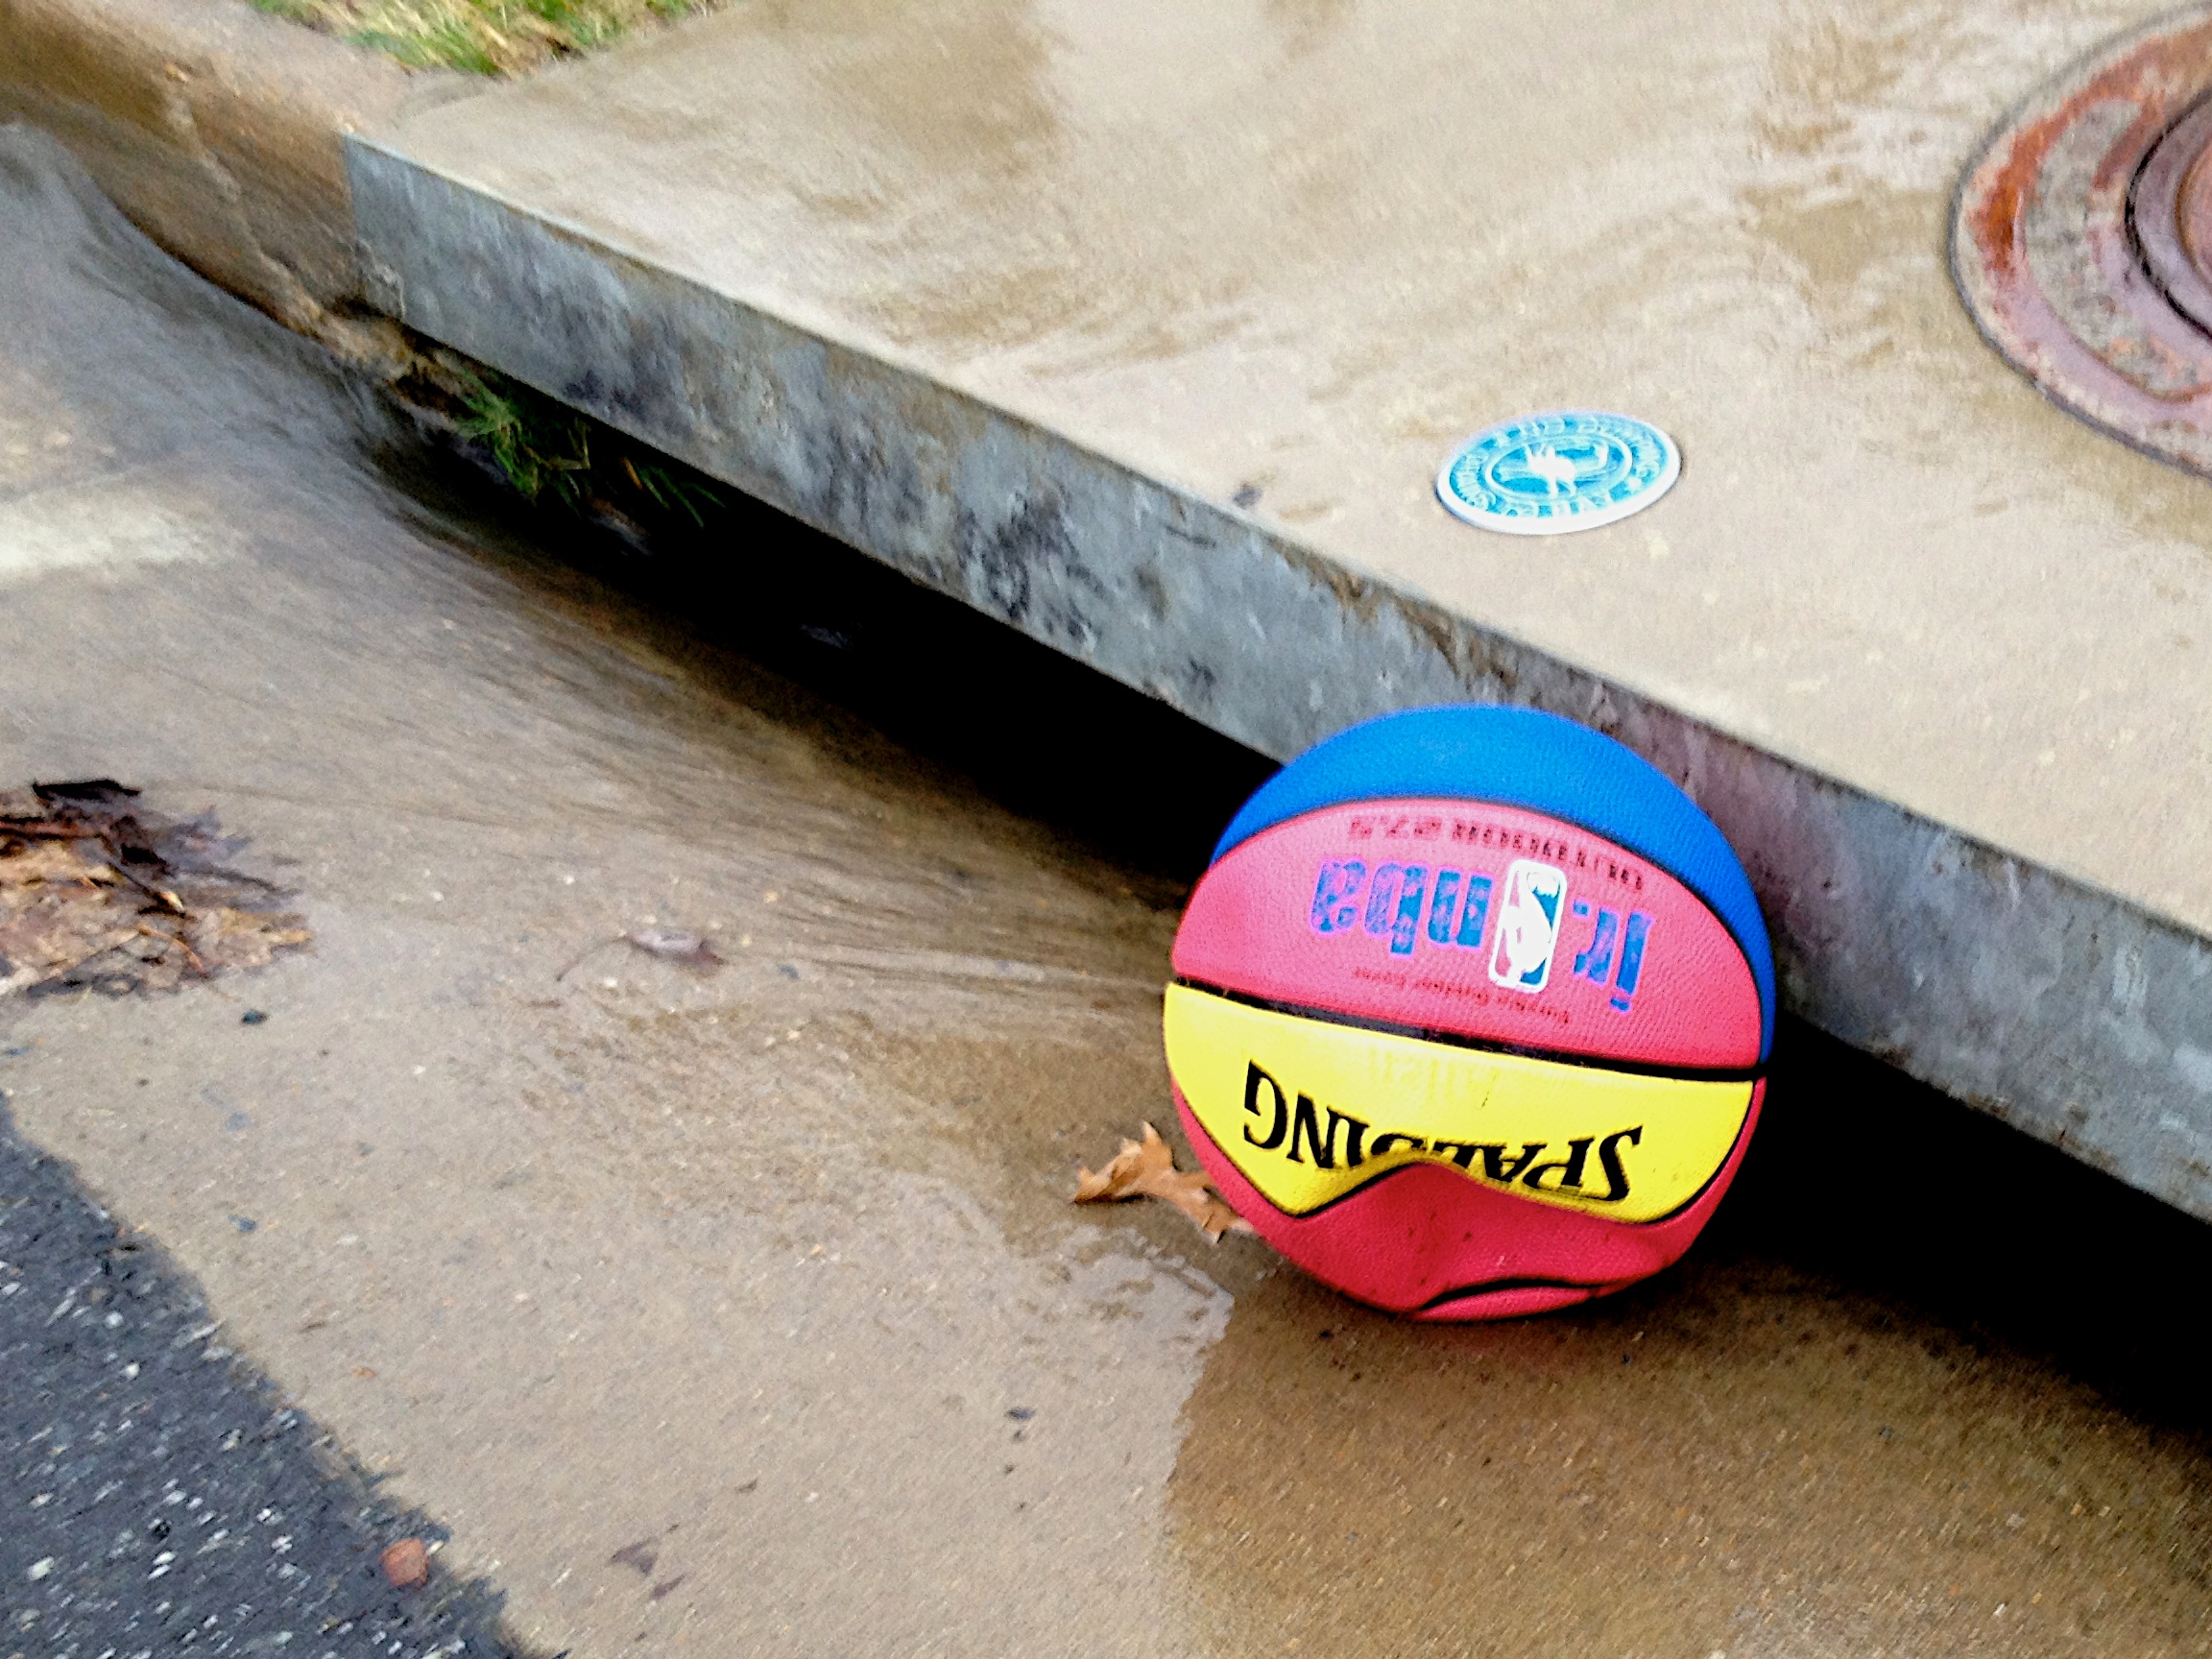
color, shape, 2012366